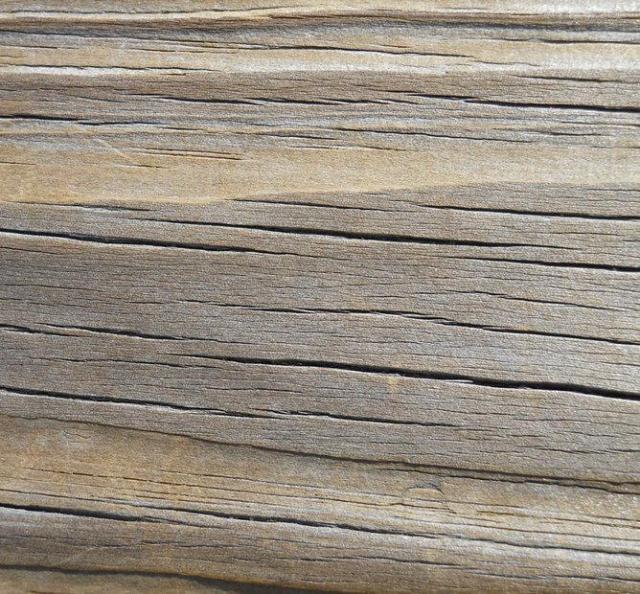
Texture: cracked